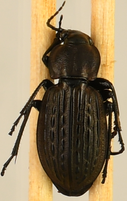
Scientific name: Carabus maeander maeander
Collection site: Chase Lake National Wildlife Refuge NEON (WOOD), plot WOOD_028